Virginia Brooks

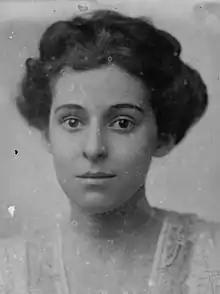
Brooks in 1909 or 1910

Virginia Brooks (January 11, 1886 – June 15, 1929) was an American suffragist and political reformer who worked in the Chicago region and throughout Indiana in the early 1900s. She was born to parents who moved from Ohio to Chicago. Brooks penned two books, "Little Lost Sister" (1914) and "My Battles with Vice" (1915).